G (2002 film)

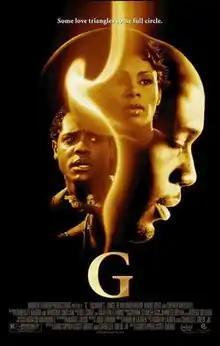
Promotional poster

G is a 2002 American drama film directed by Christopher Scott Cherot. It is loosely based on the 1925 novel "The Great Gatsby" by F. Scott Fitzgerald.